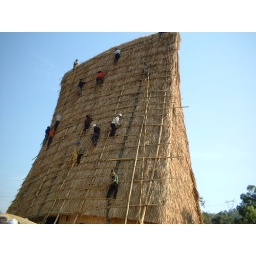
Changing the roof of one of the traditional houses in Kon Tum, Vietnam